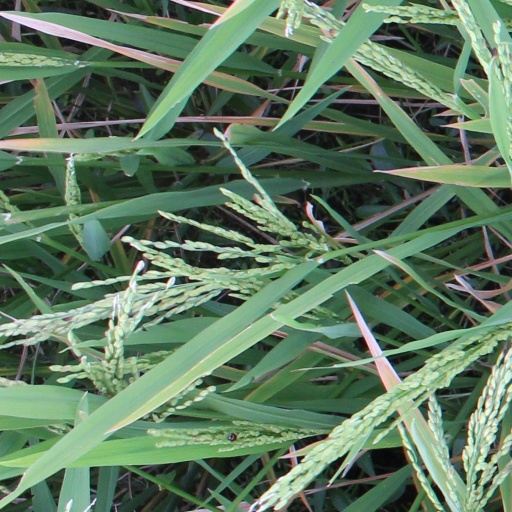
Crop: rice